Bobby Ball (racing driver)

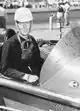

Robert Kay Ball (August 26, 1925 – February 27, 1954) was an American racecar driver.